Wellington Mounted Rifles Regiment

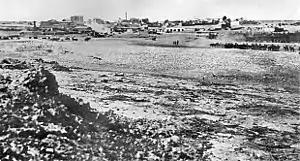
Beersheba in 1917

Doubtful of their ability to capture the redoubt alone, at 13:15 Meldrum asked for reinforcements; he was informed there were no more available. The Canterbury Mounted Rifles, advanced into a gap between the Wellingtons and the 5th Mounted Brigade, which eased the pressure. By 15:00 the superior Turkish numbers and their strong defences, forced Meldrum to commit his reserve, the 2nd Squadron and a section of the Machine-Gun Squadron. At the same time, the horses were moved further to the rear so that they would be out of artillery range. At 15:15 the regiment's right was counter-attacked by three or four hundred Turkish troops. Fifteen minutes later Meldrum again asked for reinforcements; he was again refused. Supported by their artillery, the regiment held out until 17:00, when the Turks retired, having suffered heavy losses. An hour later the regiment was ordered to withdraw at nightfall. The 2nd Squadron reported that they had gained a position which allowed them to assault the redoubt. Meldrum, aware that the redoubt would have to be abandoned even if they were successful, refused to allow the assault. At 18:30 the Royal Horse Artillery withdrew. Then, confusingly, the regiment was ordered to remain where they were, until the yeomanry to their left had moved back. So it was not until 20:15 that the regiment left the front line. At 01:00 20 April the regiment reached the night camp at El Jemme. Their casualties during the battle amounted to one dead and twenty-three wounded. The same night, this second attempt to capture Gaza was called off.